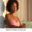
Label: woman